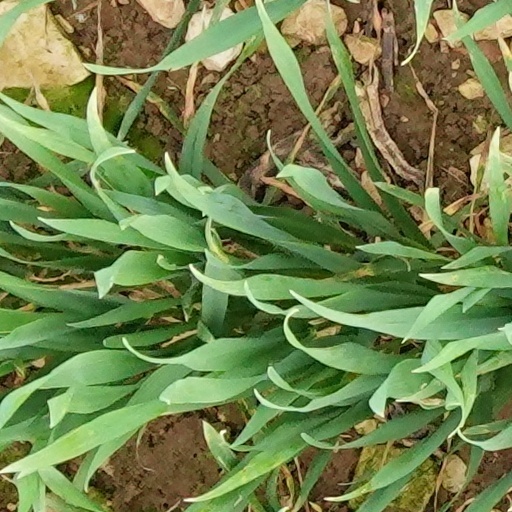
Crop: wheat